Howdy Doody

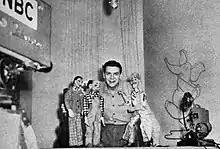
On the air with the first Howdy Doody puppet. The original Howdy is immediately to Smith's left. The two other puppets are Mr. Huff and Eustis, who appeared only for a short time on a Saturday edition of the "Puppet Playhouse" show.

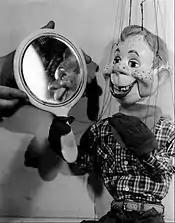
Howdy Doody views the results of his "plastic surgery."

Buffalo Bob Smith created Howdy Doody during his days as a radio announcer on WNBC. At that time, Howdy Doody was only a voice Smith performed on the radio. When Smith made an appearance on NBC's television program "Puppet Playhouse" on December 27, 1947, the reception for the character was great enough to begin a demand for a visual character for television. Frank Paris, a puppeteer whose puppets appeared on the program, was asked to create a Howdy Doody puppet.